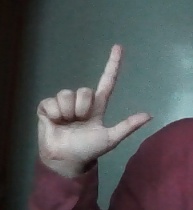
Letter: laam